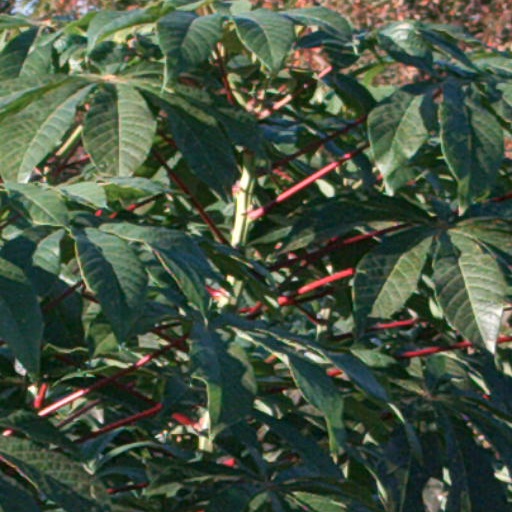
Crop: cassava